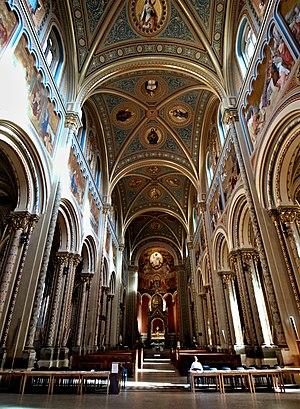
L' Église Saints-Cyrille-et-Méthode de Prague est une église de style néo-roman située en Tchéquie, à Prague, dans le district de Karlín. C'est l'une des plus importantes église construite en Bohême au XIXᵉ siècle.